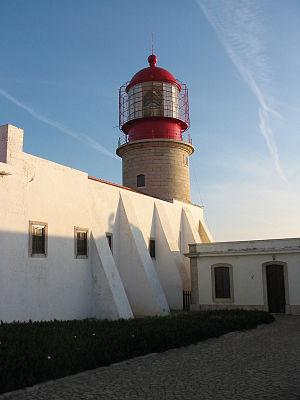
Le phare du cap Saint-Vincent est un phare situé sur le Cap Saint-Vincent dans la freguesia de Sagres de la municipalité de Vila do Bispo, dans le district de Faro.